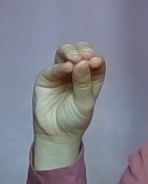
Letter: ha